Bryn Mawr, Pennsylvania

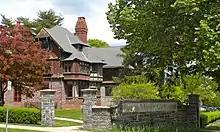
Bryn Mawr College

Bryn Mawr is named after an estate near Dolgellau in Wales that belonged to Rowland Ellis, a Welsh Quaker who emigrated in 1686 to Pennsylvania to escape religious persecution.